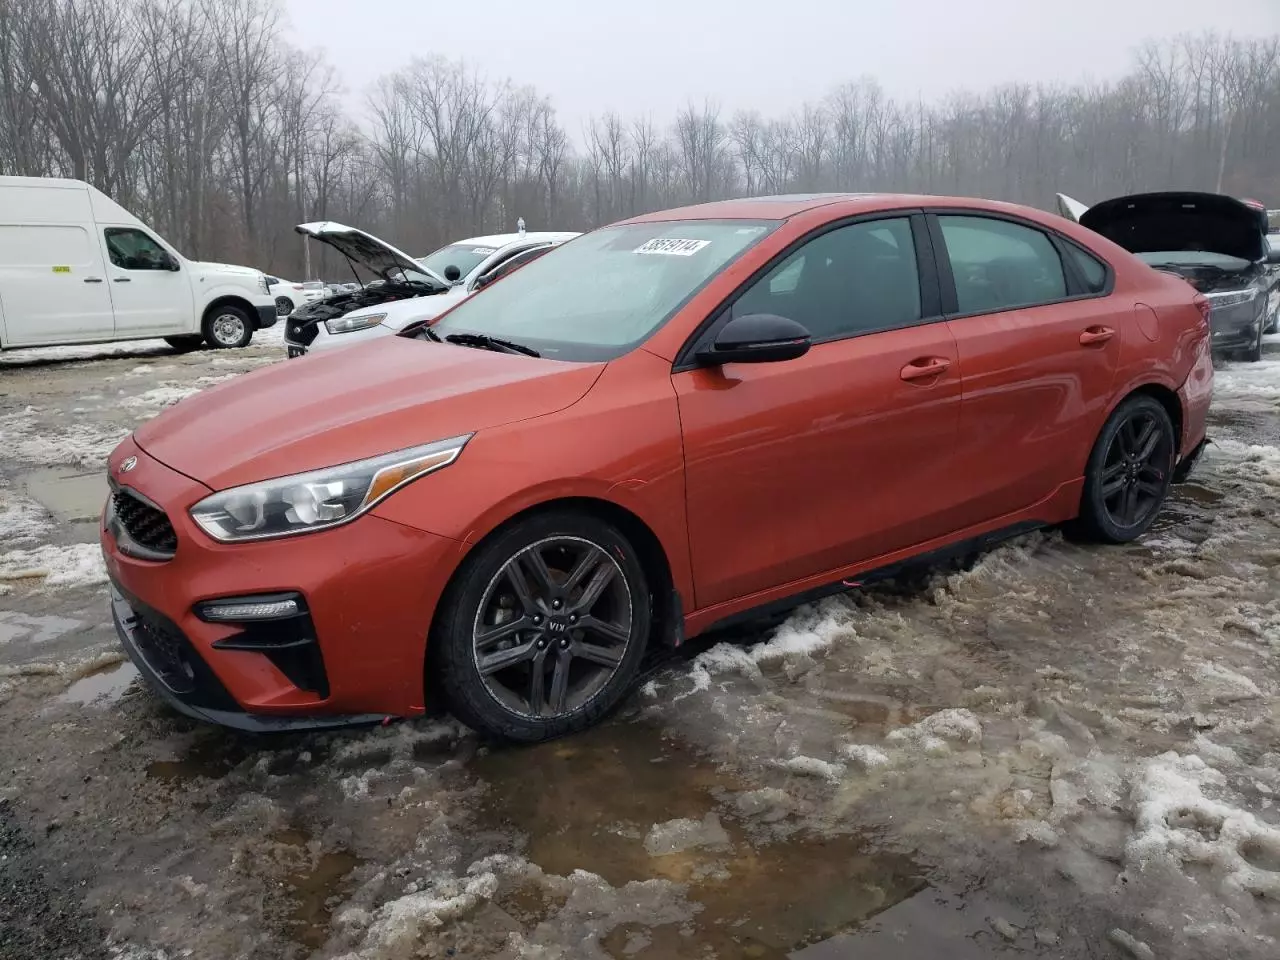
Aucun dommage détecté.
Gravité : aucun